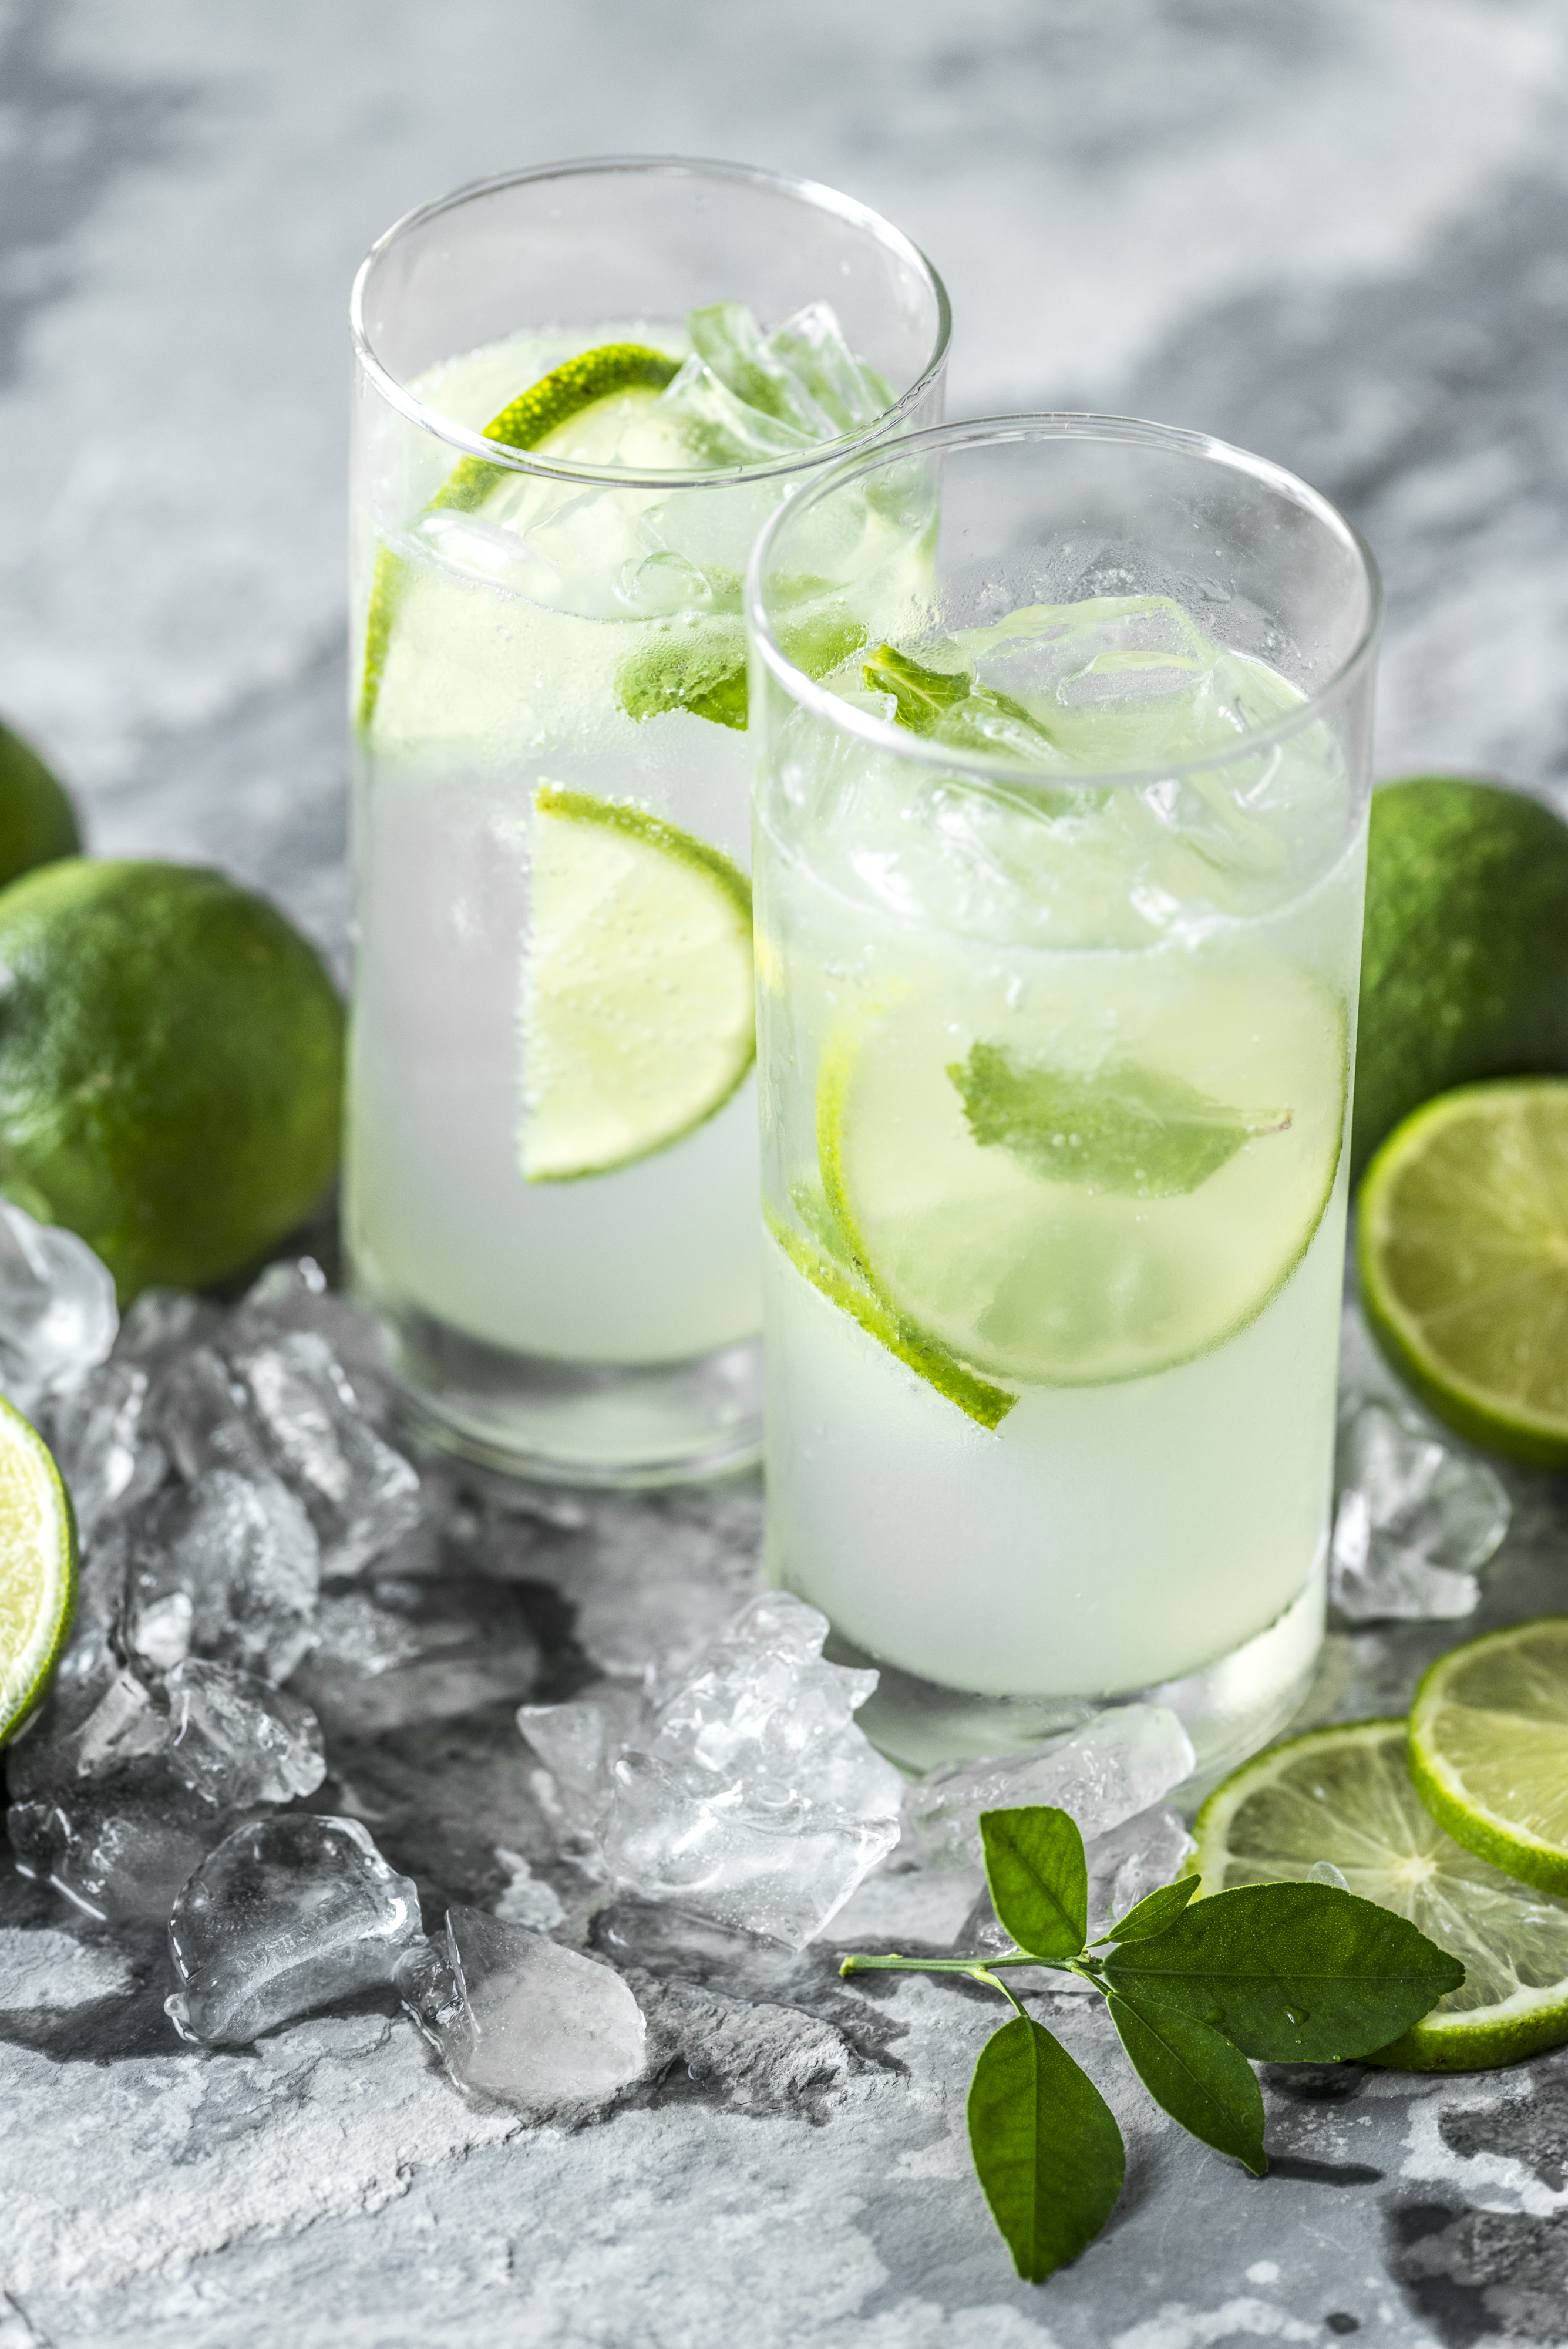
beverage, citrus, closeup, cold, cold drink, detox, detox drink, drink, food photography, fresh, freshness, fruit, glass, green, healthcare, healthy, herbs, ice, ice cube, ingredient, juice, lemonade, lime, lime drink, lime juice, macro, mint, natural, nutrients, nutritious, organic, raw, refreshing, refreshment, sour, summer, tasty, tropical, vegetable, wellbeing, wellness, mojito, the rickey, lemon lime, limeade, vodka and tonic, rebujito, caipirinha, limonana, cocktail, gin and tonic, non alcoholic beverage, mint julep, gimlet, lemon juice, moscow mule, cocktail garnish, key lime, caipiroska